Feng Yuxiang

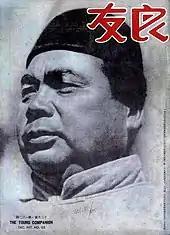
Feng Yuxiang on the cover of "The Young Companion", December 1937.

Between 1935 and 1945, Feng Yuxiang supported the KMT and held various positions in the Nationalist army and government. In October 1935, Chiang invited him to Nanjing to serve as the vice-president of the Military Affairs Commission. He held the nominal position until 1938 and remained a member of the council until 1945. During the Xi'an Incident, when Chiang Kai-Shek was held prisoner by rebellious warlords, Feng immediately called for Chiang's release. After the Second Sino-Japanese War began in 1937, he briefly served as Commander-in-Chief of the 3rd War Area. In this capacity Feng led Chinese forces early in the defense of Shanghai, but he was quickly relieved in favor of Zhang Zhizhong and later Chiang himself.